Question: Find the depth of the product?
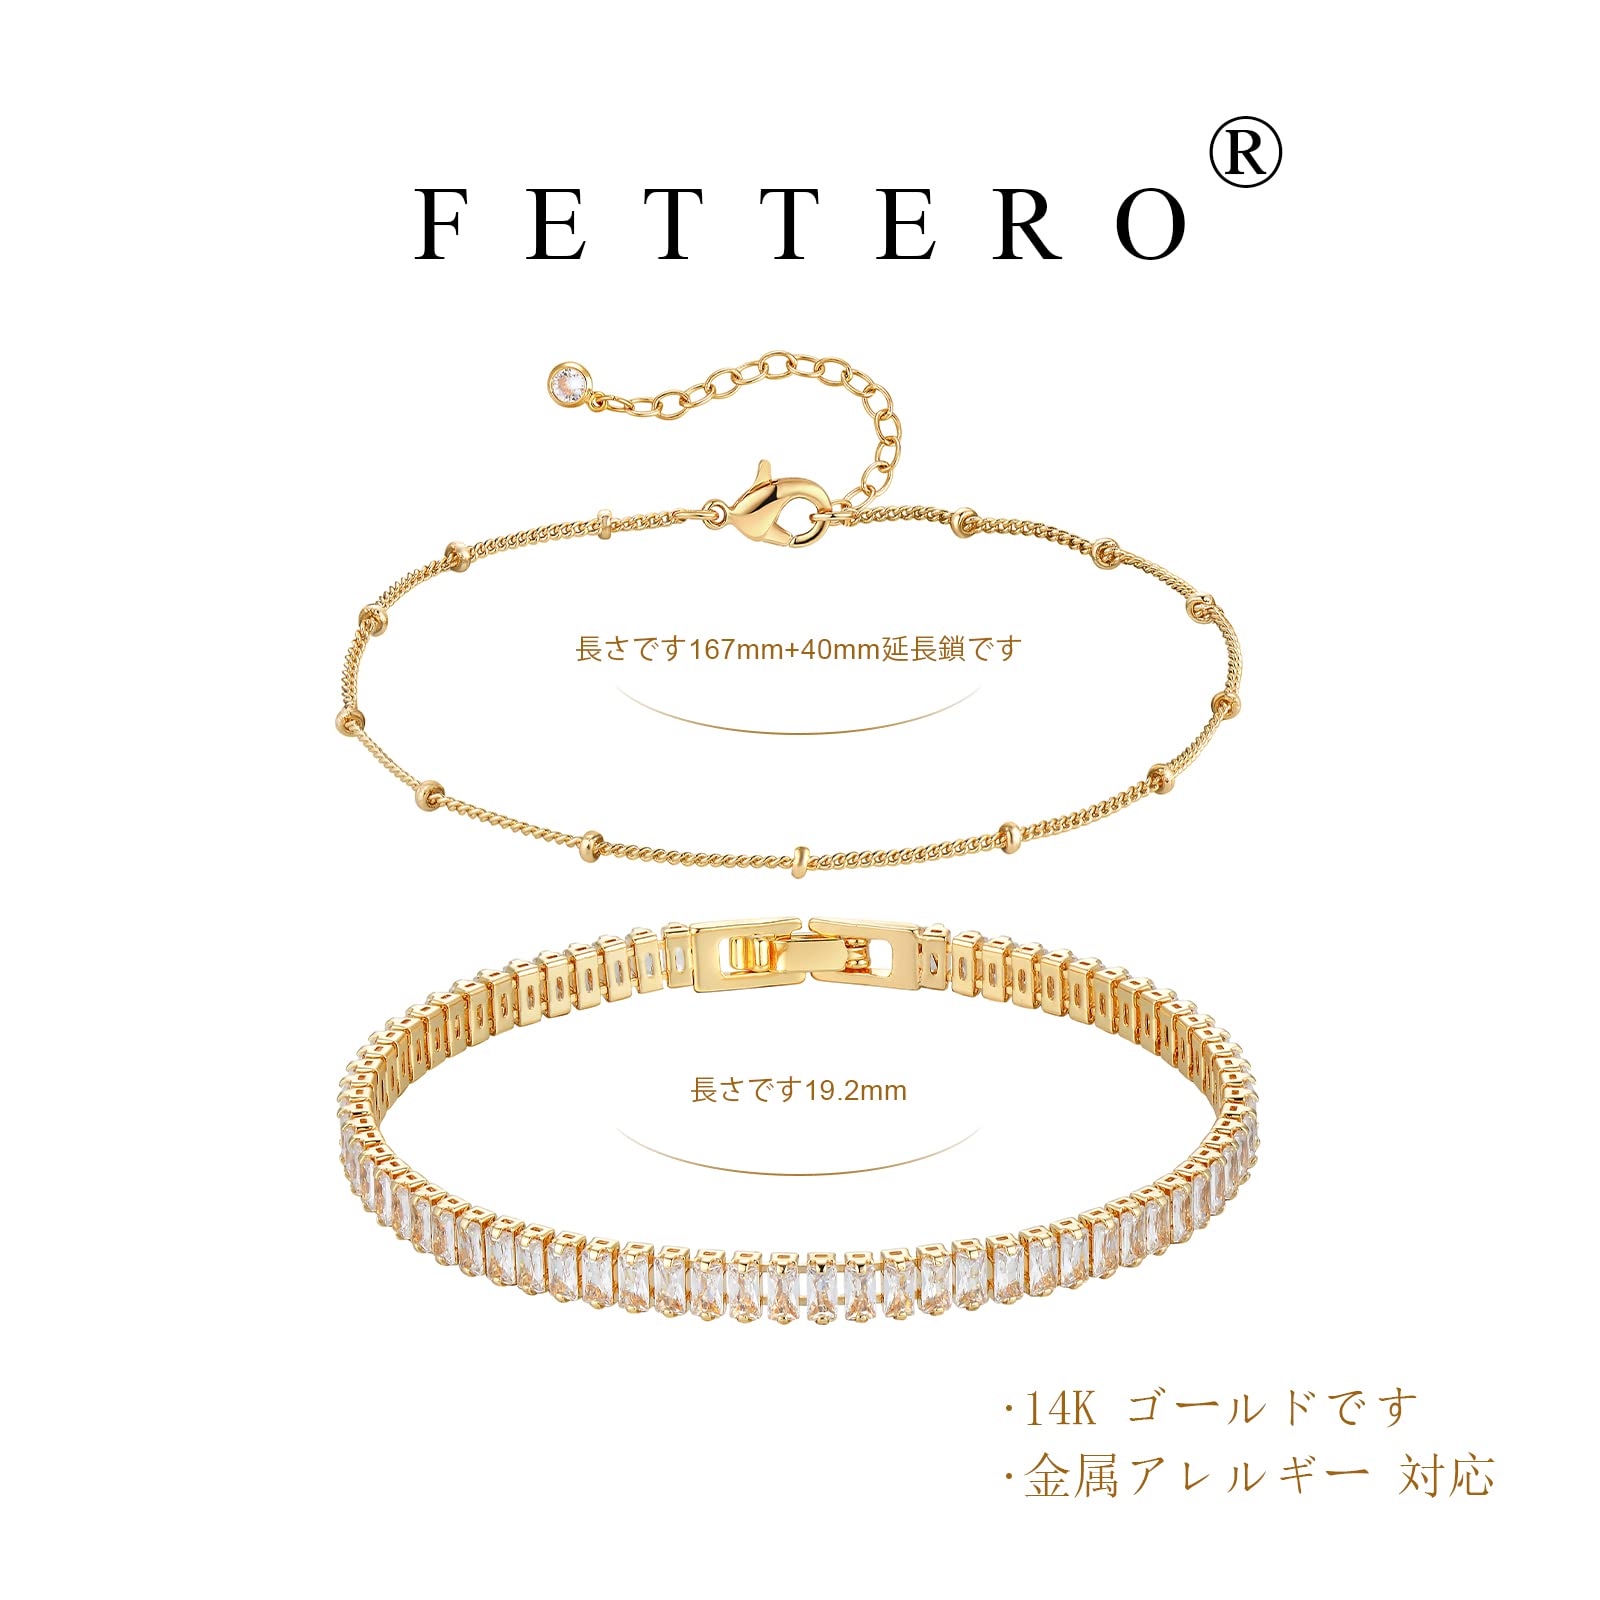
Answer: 167.0 millimetre